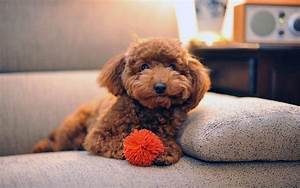
Label: cane